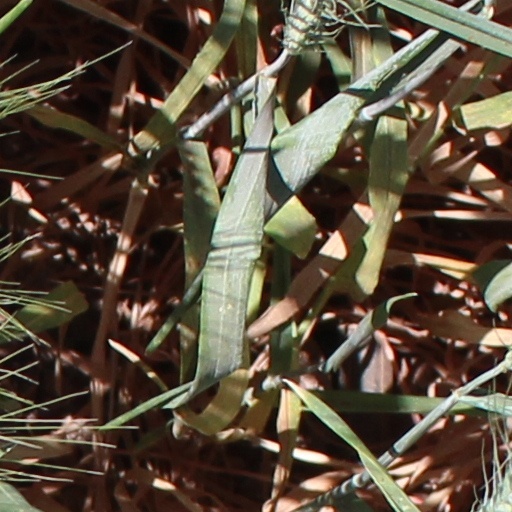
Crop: wheat